Eve (rapper)

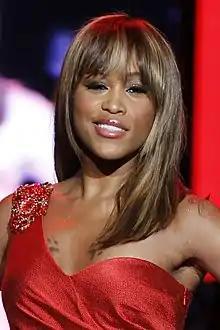
Eve at The Heart Truth's Red Dress Collection Fashion Show, 2011

Eve Jihan Cooper (' Jeffers"'; born November 10, 1978) is an American rapper, singer, songwriter, and actress. Her debut studio album, "Let There Be Eve...Ruff Ryders' First Lady" (1999) peaked atop the "Billboard" 200 (making her the third female rapper to do so), received double platinum certification by the Recording Industry Association of America (RIAA), and spawned the hit singles "What Ya Want" (featuring Nokio), "Love Is Blind", and "Gotta Man". That same year, she guest featured on the Roots' Grammy Award-winning single "You Got Me", as well as Missy Elliott's single "Hot Boyz", both of which peaked within the top 40 of the "Billboard" Hot 100.